Philippe Dupont

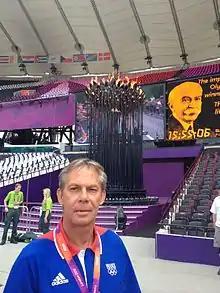
Philippe Dupont in 2012

Philippe Dupont (born 31 May 1958) is a French middle-distance runner. He competed in the 800 metres at the 1980 Summer Olympics and the 1984 Summer Olympics.